Military history of the Tang dynasty

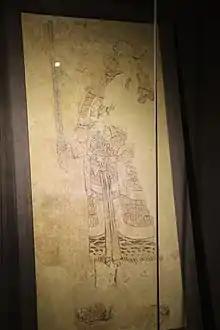
Tang dynasty tomb guardian wearing lamellar armour

In 801, the Tang and Nanzhao dealt a defeat to the Tibetans and Abbasid slave soldiers.